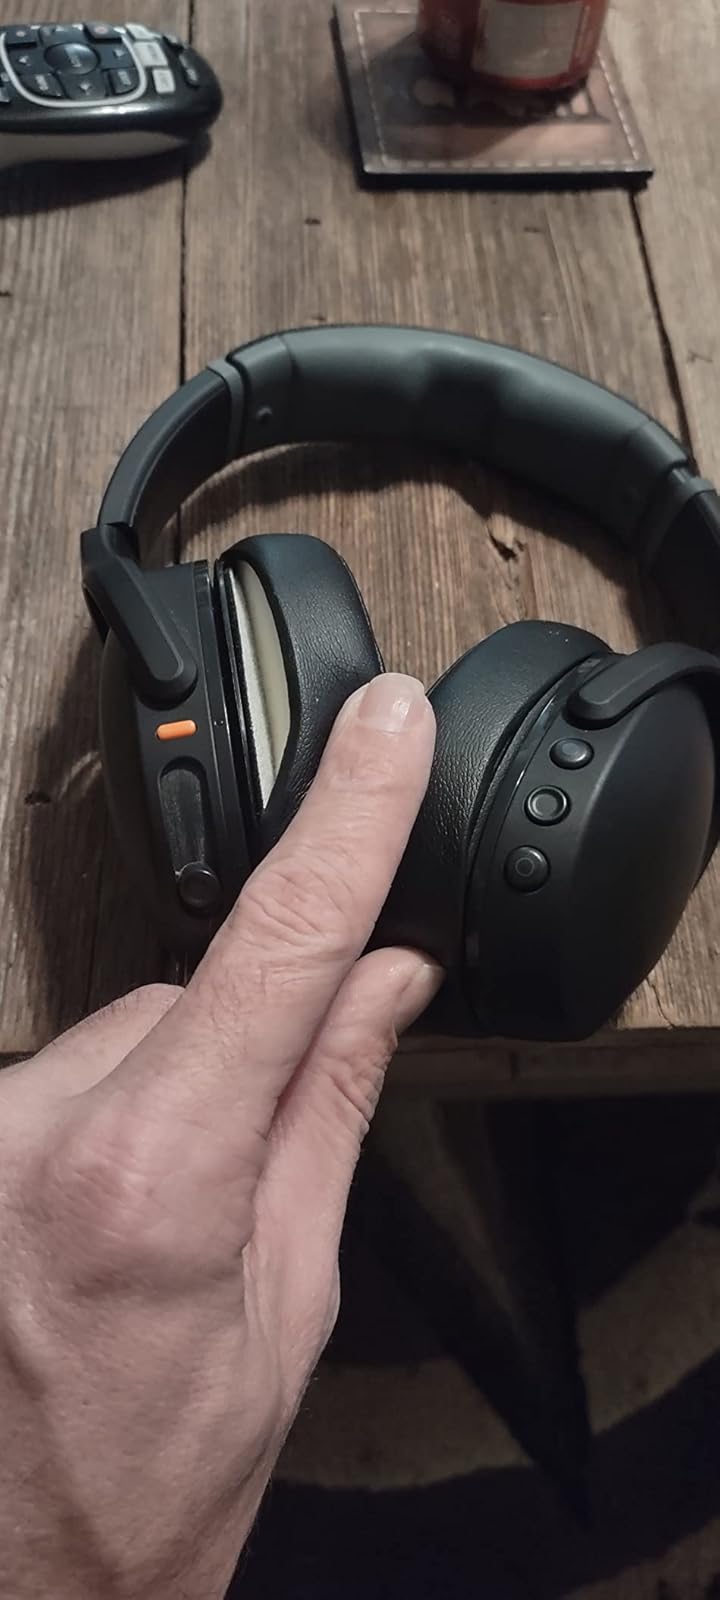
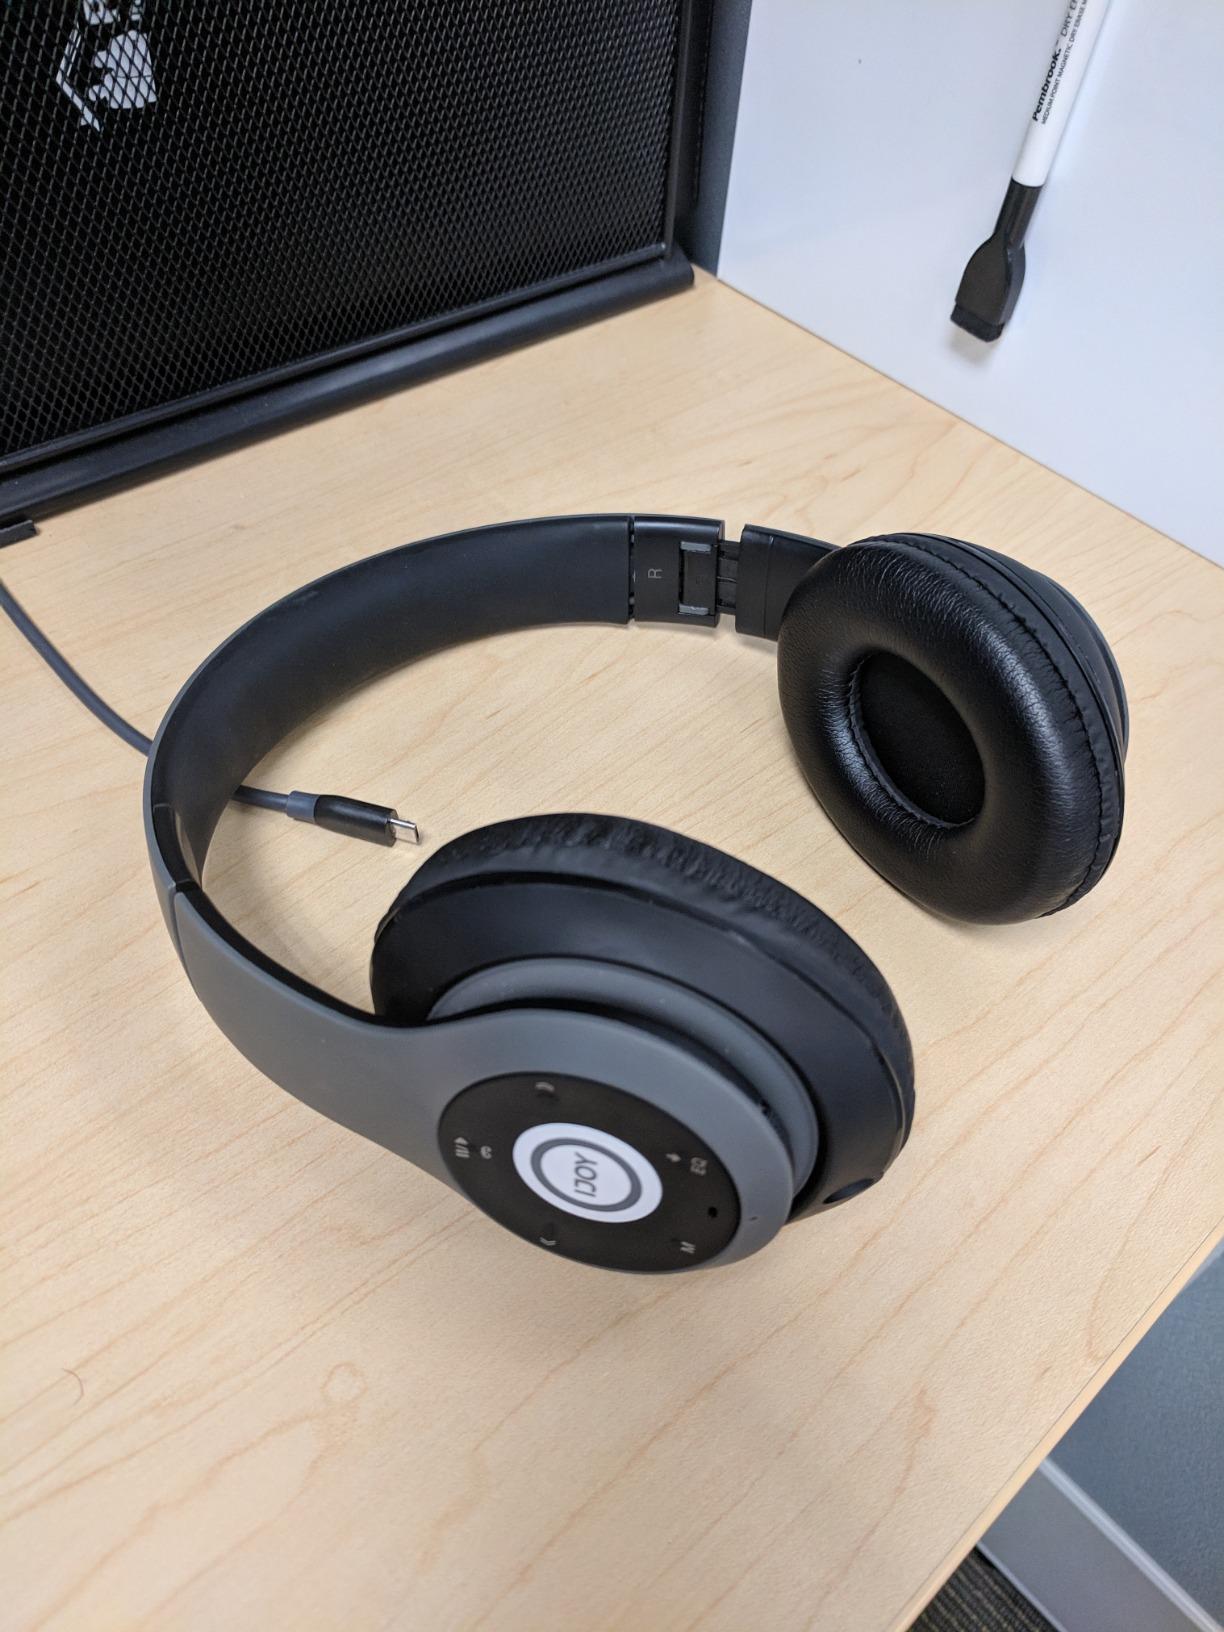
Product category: headphones
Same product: no